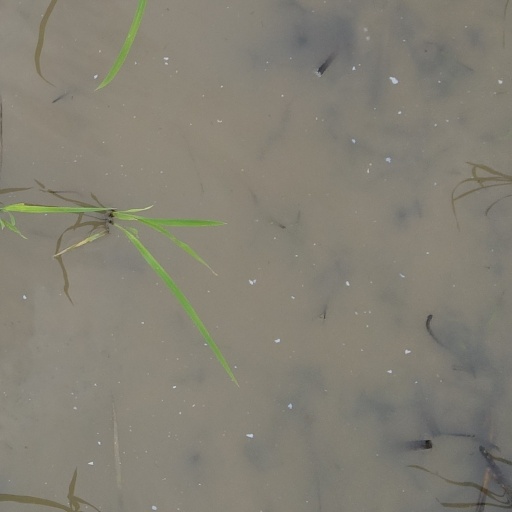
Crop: rice